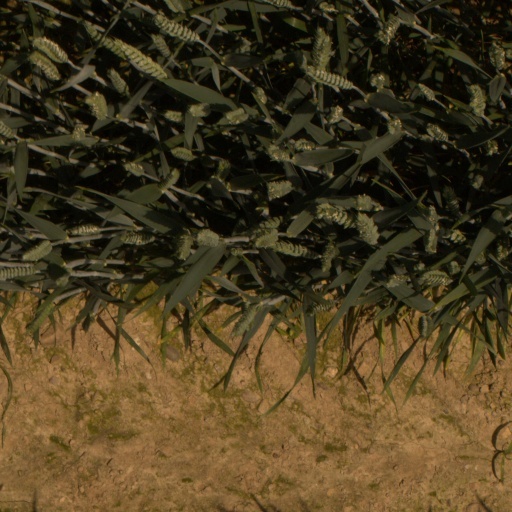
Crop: wheat